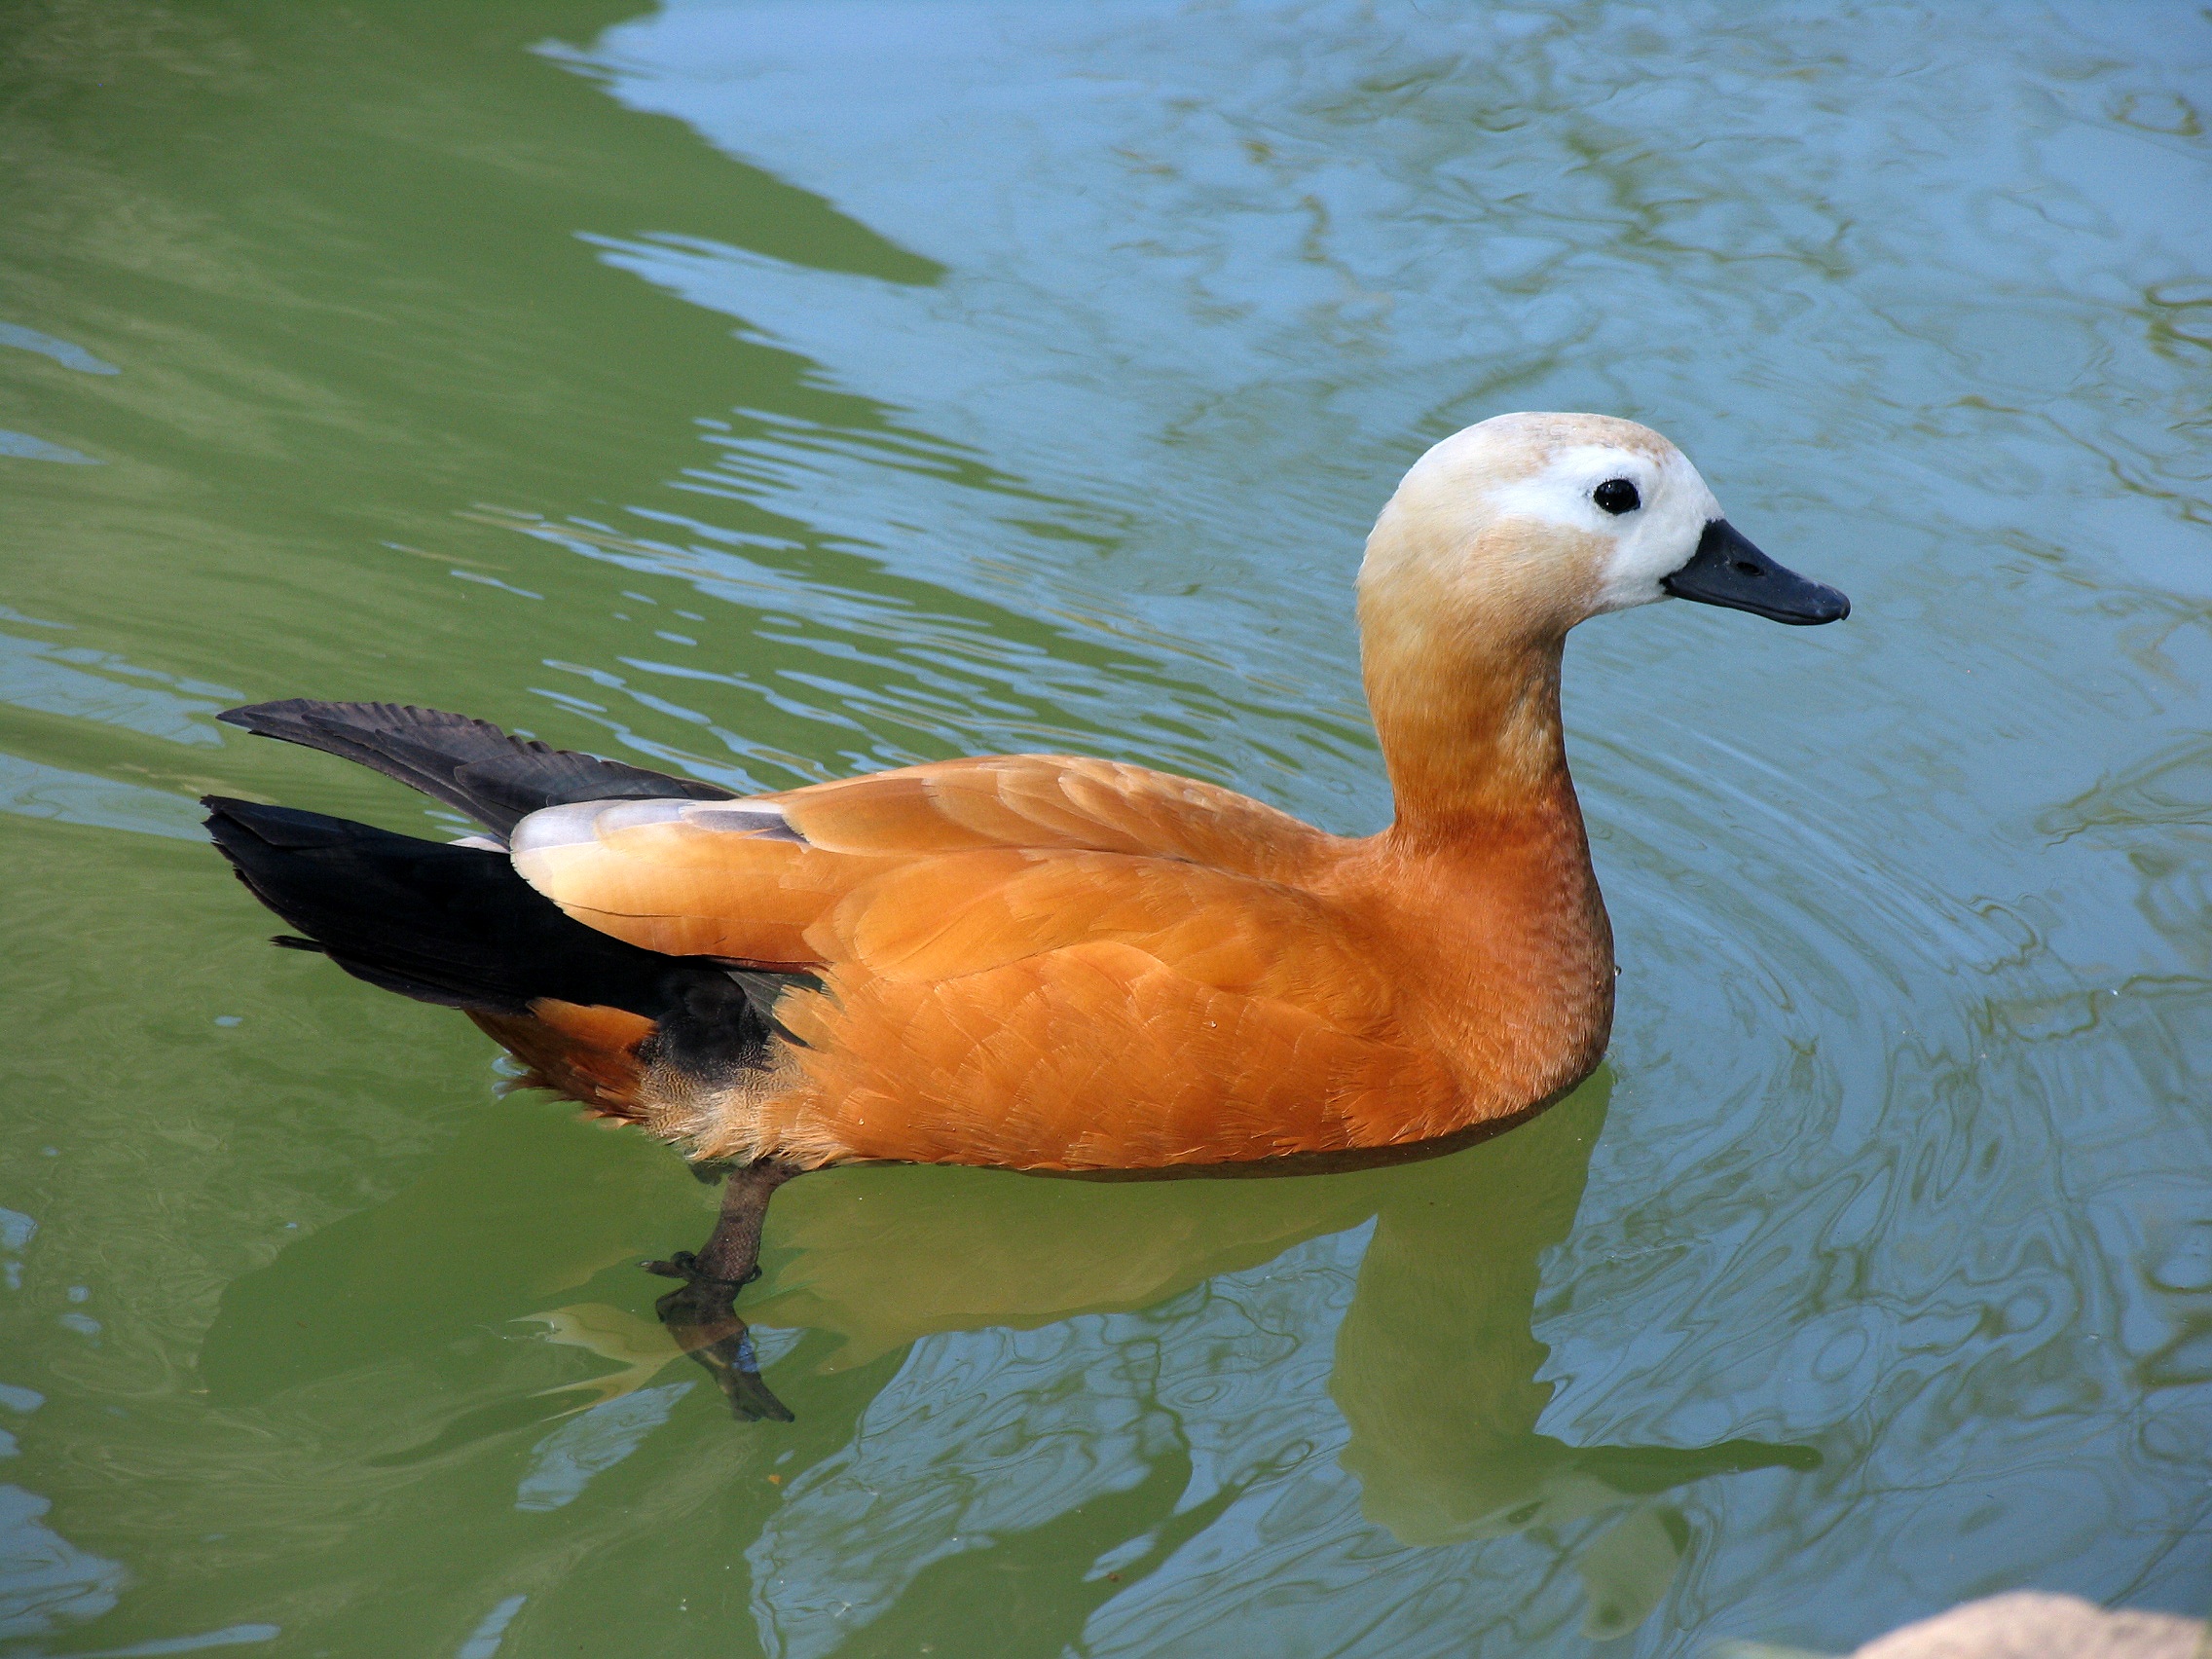
water, nature, bird, wing, lake, wildlife, swim, orange, beak, winged, waterfront, fauna, duck, vertebrate, feathered, waterfowl, water bird, canard, ducks geese and swans